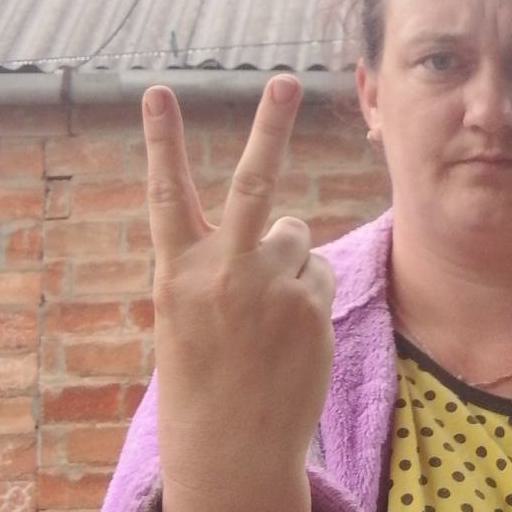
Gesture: peace_inverted